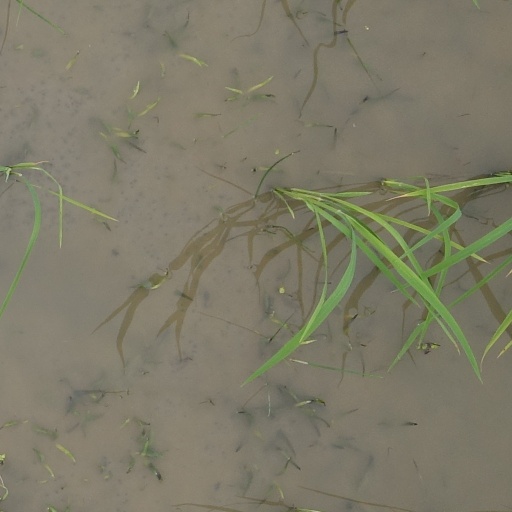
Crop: rice